Marcilly-la-Gueurce

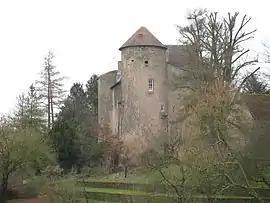
Chateau

Marcilly-la-Gueurce is a commune in the Saône-et-Loire department in the region of Bourgogne-Franche-Comté in eastern France.